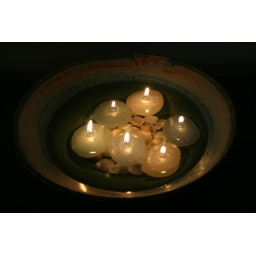
A bunch of pretty floating candles from a bowl in my house.